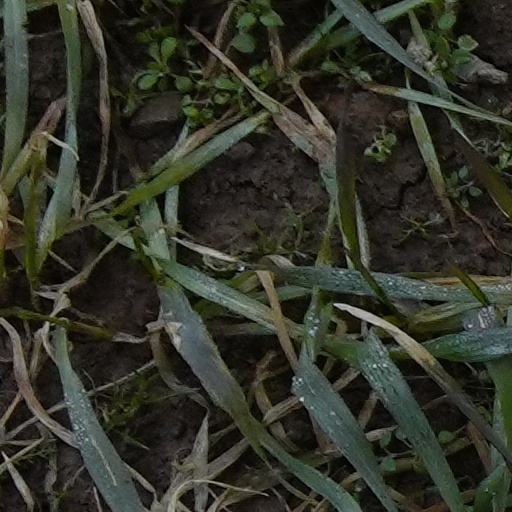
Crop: wheat